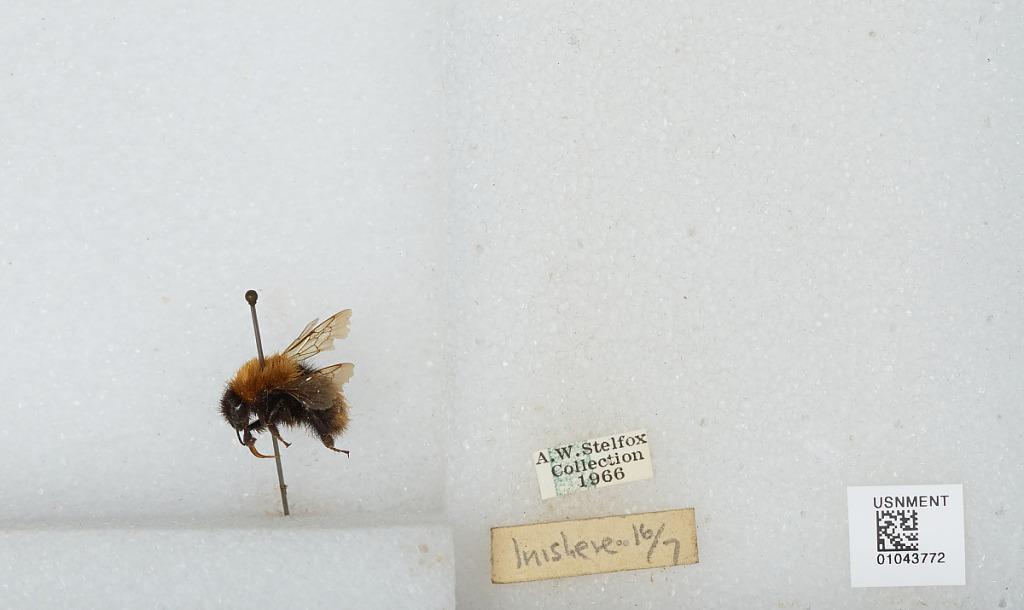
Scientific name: Bombus sp.
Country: Ireland
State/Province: Galway
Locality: Inisheer
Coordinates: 53.0581, -9.5275